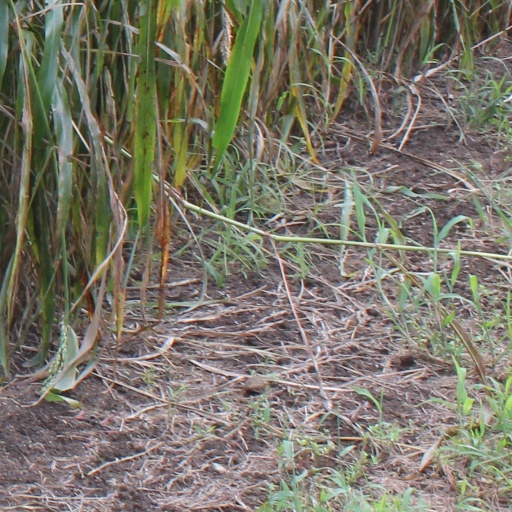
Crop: sorghum